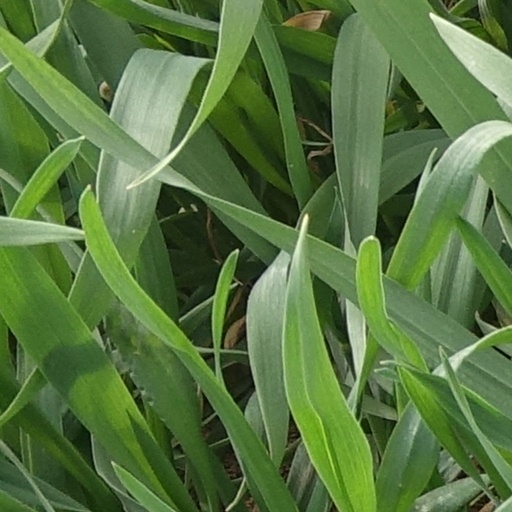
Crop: wheat